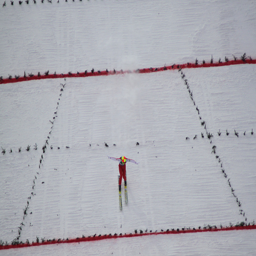
A man skiing down a hill in the open, with his arms out.
A man riding skis down a snow covered slope.
A person looks small as he is standing in the snow on skis.
A person on skis, skiing in snow marked off in squares.
A person who is on snow skis with their arms extended.